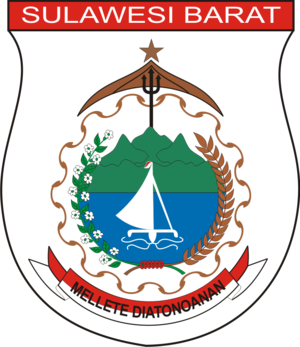
Sulawesi occidental, en indonésien Sulawesi Barat, est une province d'Indonésie créée en 2004 par la séparation d'une partie de la province de Sulawesi du Sud dans l'île de Sulawesi. Sa capitale est Mamuju.
Miss Indonésie est un concours de beauté féminine destiné aux jeunes femmes habitantes et de nationalité indonésienne, âgées de moins de 24 ans. Il est organisé par MNC Group en partenariat avec la société de cosmétiques Sari Ayu. Le concours se tient généralement à Jakarta. Tenu depuis 2005, la lauréate du concours est désignée pour représenter le pays à Miss Monde. Le concours a comme équivalent Puteri Indonesia, créé en 1992, qui permet de représenter le pays au concours de Miss Univers.